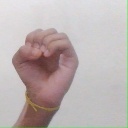
अक्षर: ऊ